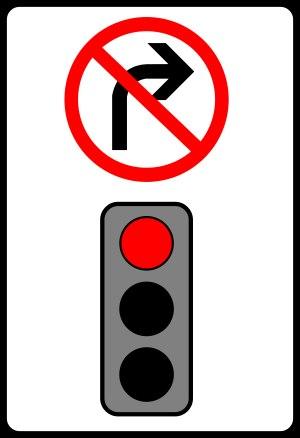
Un feu de circulation routière, aussi appelé feu rouge, feu tricolore ou simplement lumière au Canada francophone, est un dispositif permettant la régulation du trafic routier entre les usagers de la route, les véhicules et les piétons.